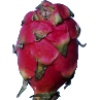
Label: red_pitahaya